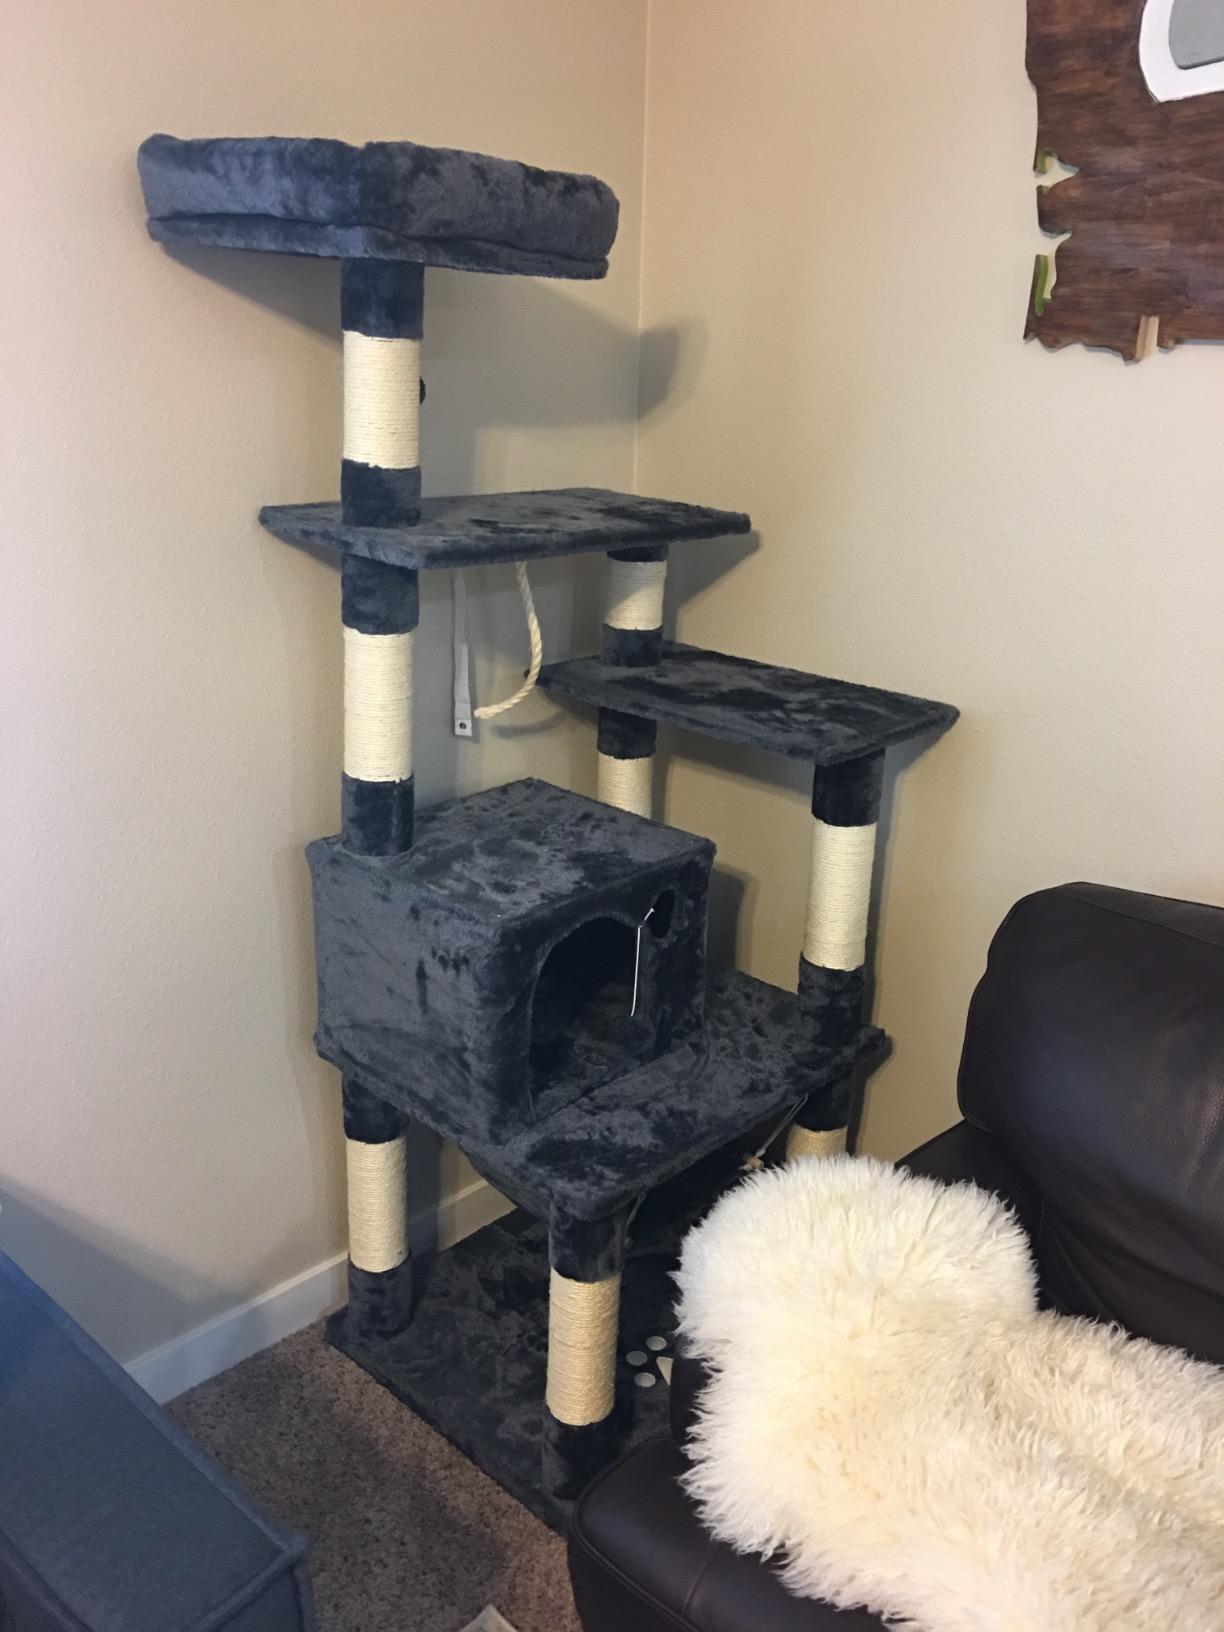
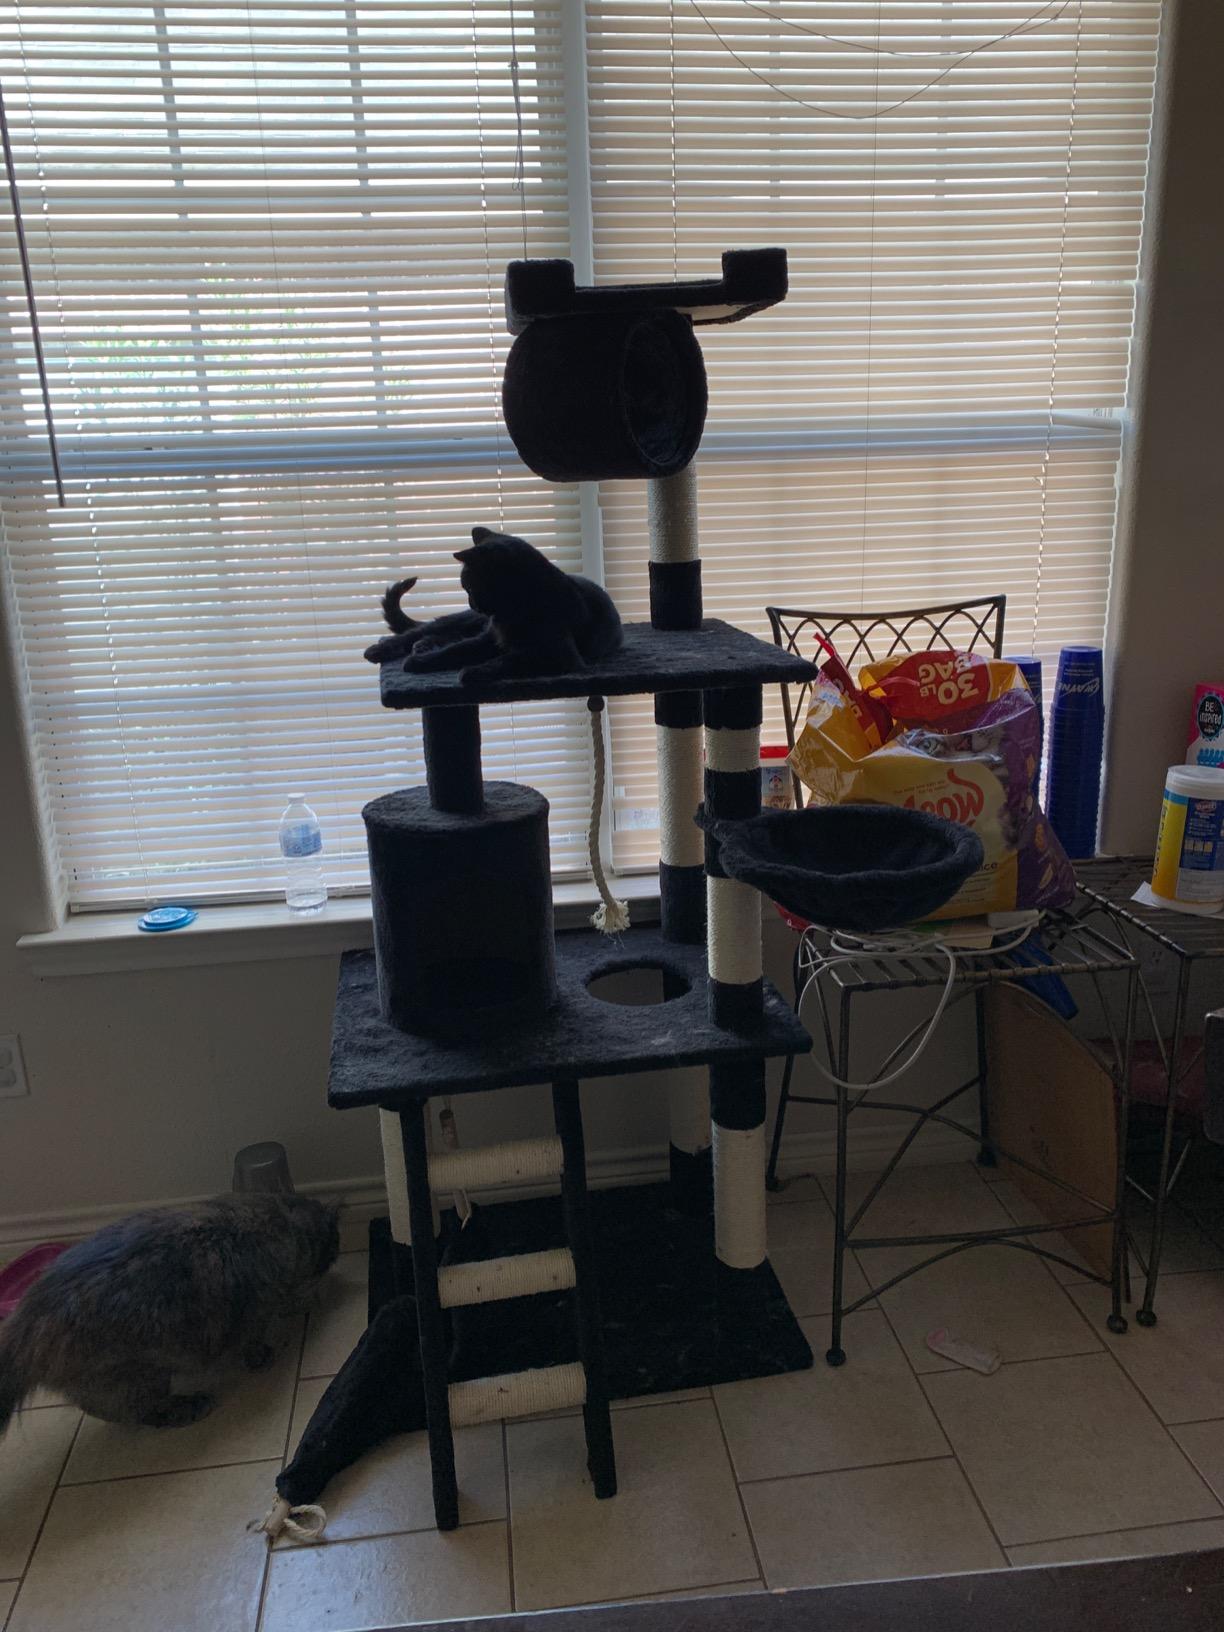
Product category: items_cat tree
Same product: no